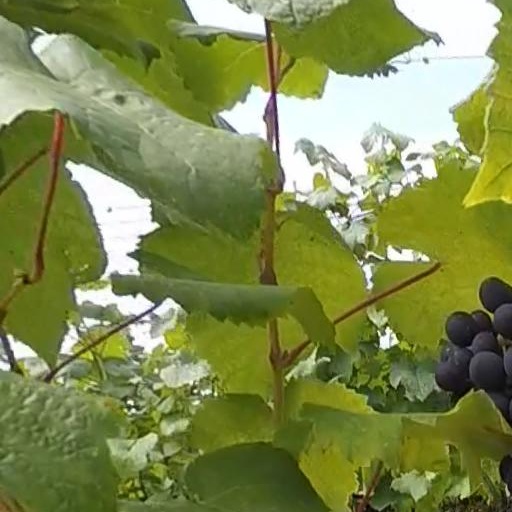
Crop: grape